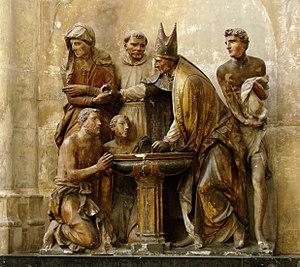
Groupe en pierre datant de 1549 et représentant le baptême de Saint Augustin. Cathédrale Saint-Pierre-et-Saint-Paul de Troyes.